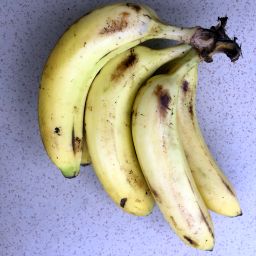
Fruit: Banana
Quality: Good